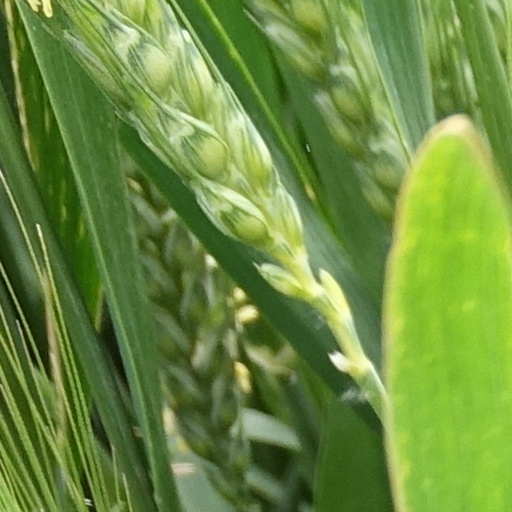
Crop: wheat